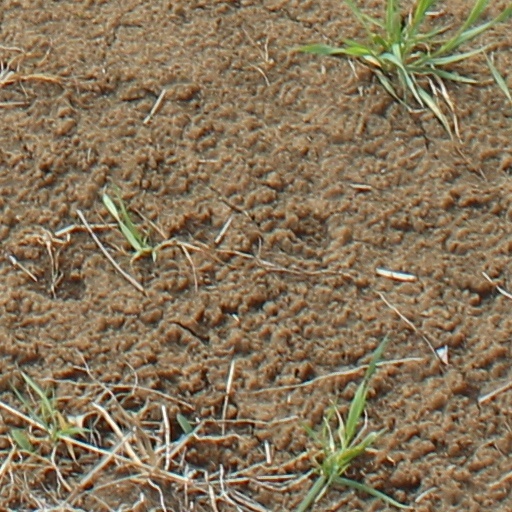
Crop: wheat